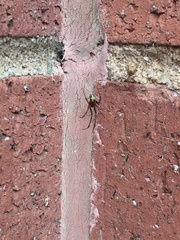
Species: Parasteatoda_tepidariorum